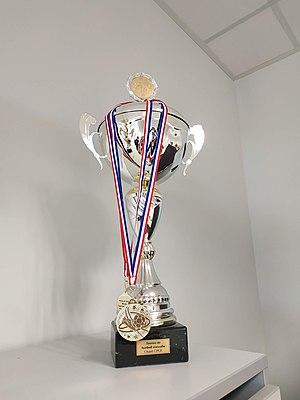
Trophée
Le lycée Chateaubriand de Rennes est un lycée public. Il accueille près de 2 000 élèves du second cycle et de CPGE. Le lycée a également la particularité de proposer une section binationale Abibac pour les élèves de second cycle.